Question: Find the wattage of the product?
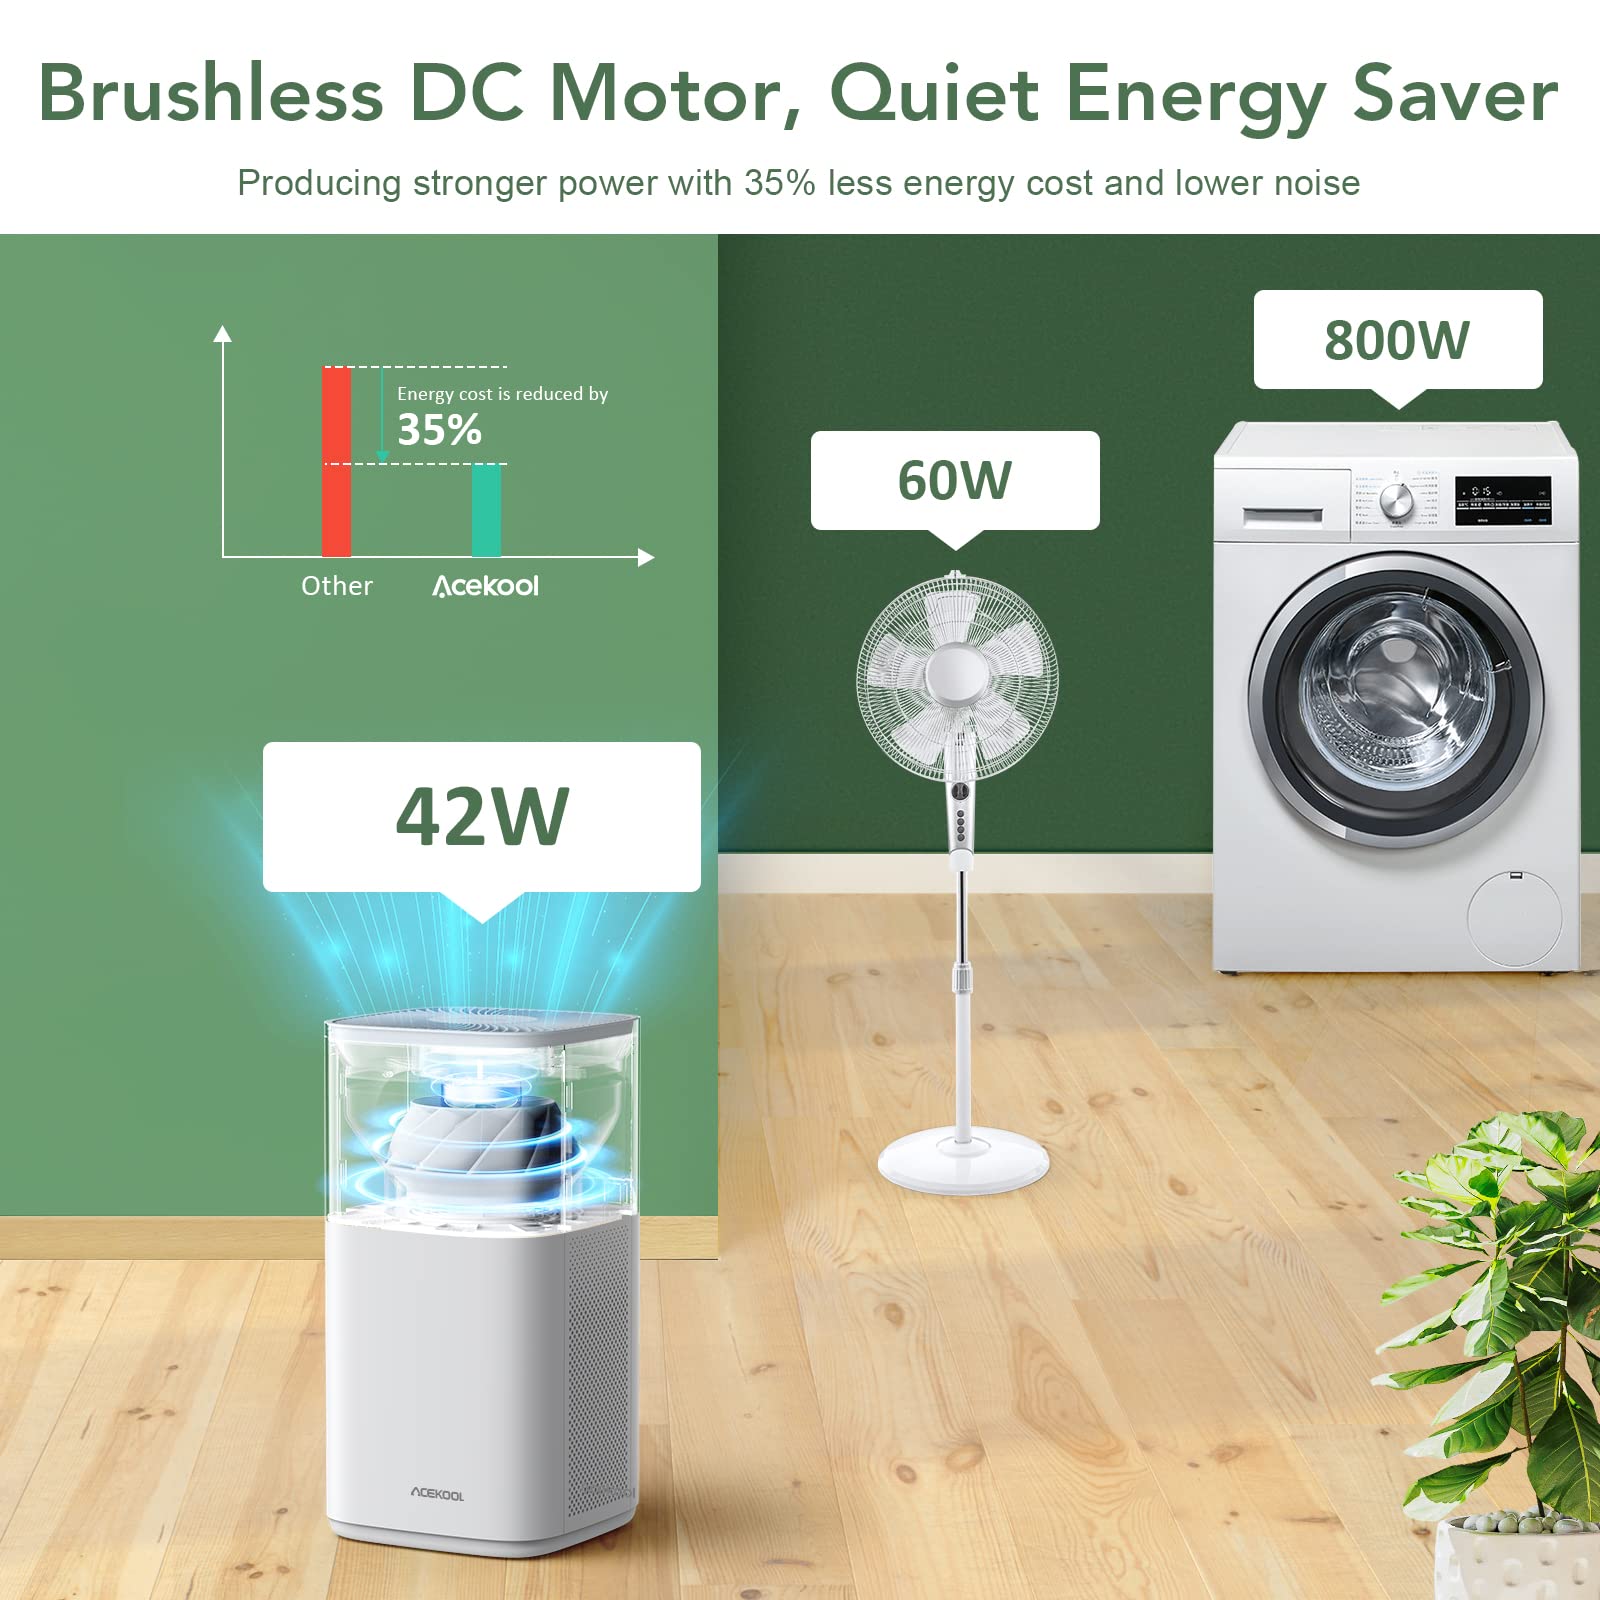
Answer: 42.0 watt